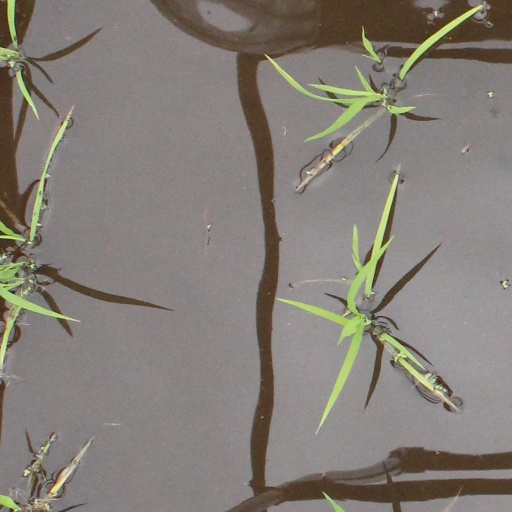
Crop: rice